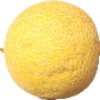
Label: Cantaloupe 1